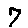
Label: 7